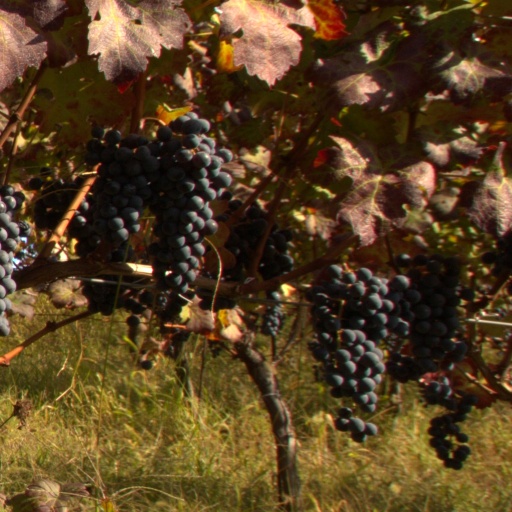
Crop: grape